William B. Bankhead

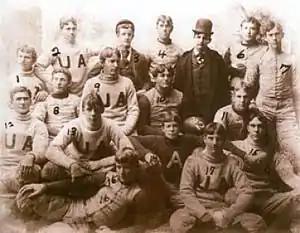
William Bankhead (#9) with the 1892 Alabama football team

Bankhead was born at the Bankhead plantation in Lamar County, Alabama. His father, John H. Bankhead, was an active politician who had served in the Alabama legislature, and later as US Representative and Senator. His mother was Tallulah James Brockman, granddaughter of South Carolina state Senator Thomas Patterson Brockman, and he was raised as a Methodist. Bankhead's brother, John H. Bankhead II, also served in the Senate.